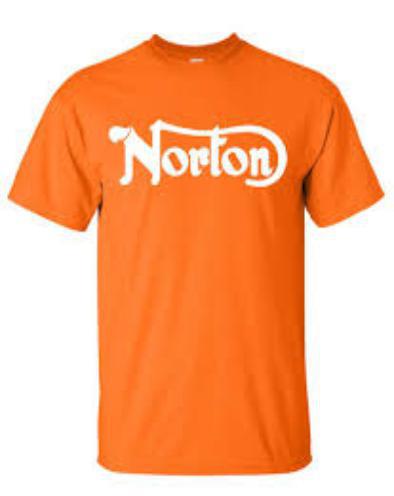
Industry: Necessities